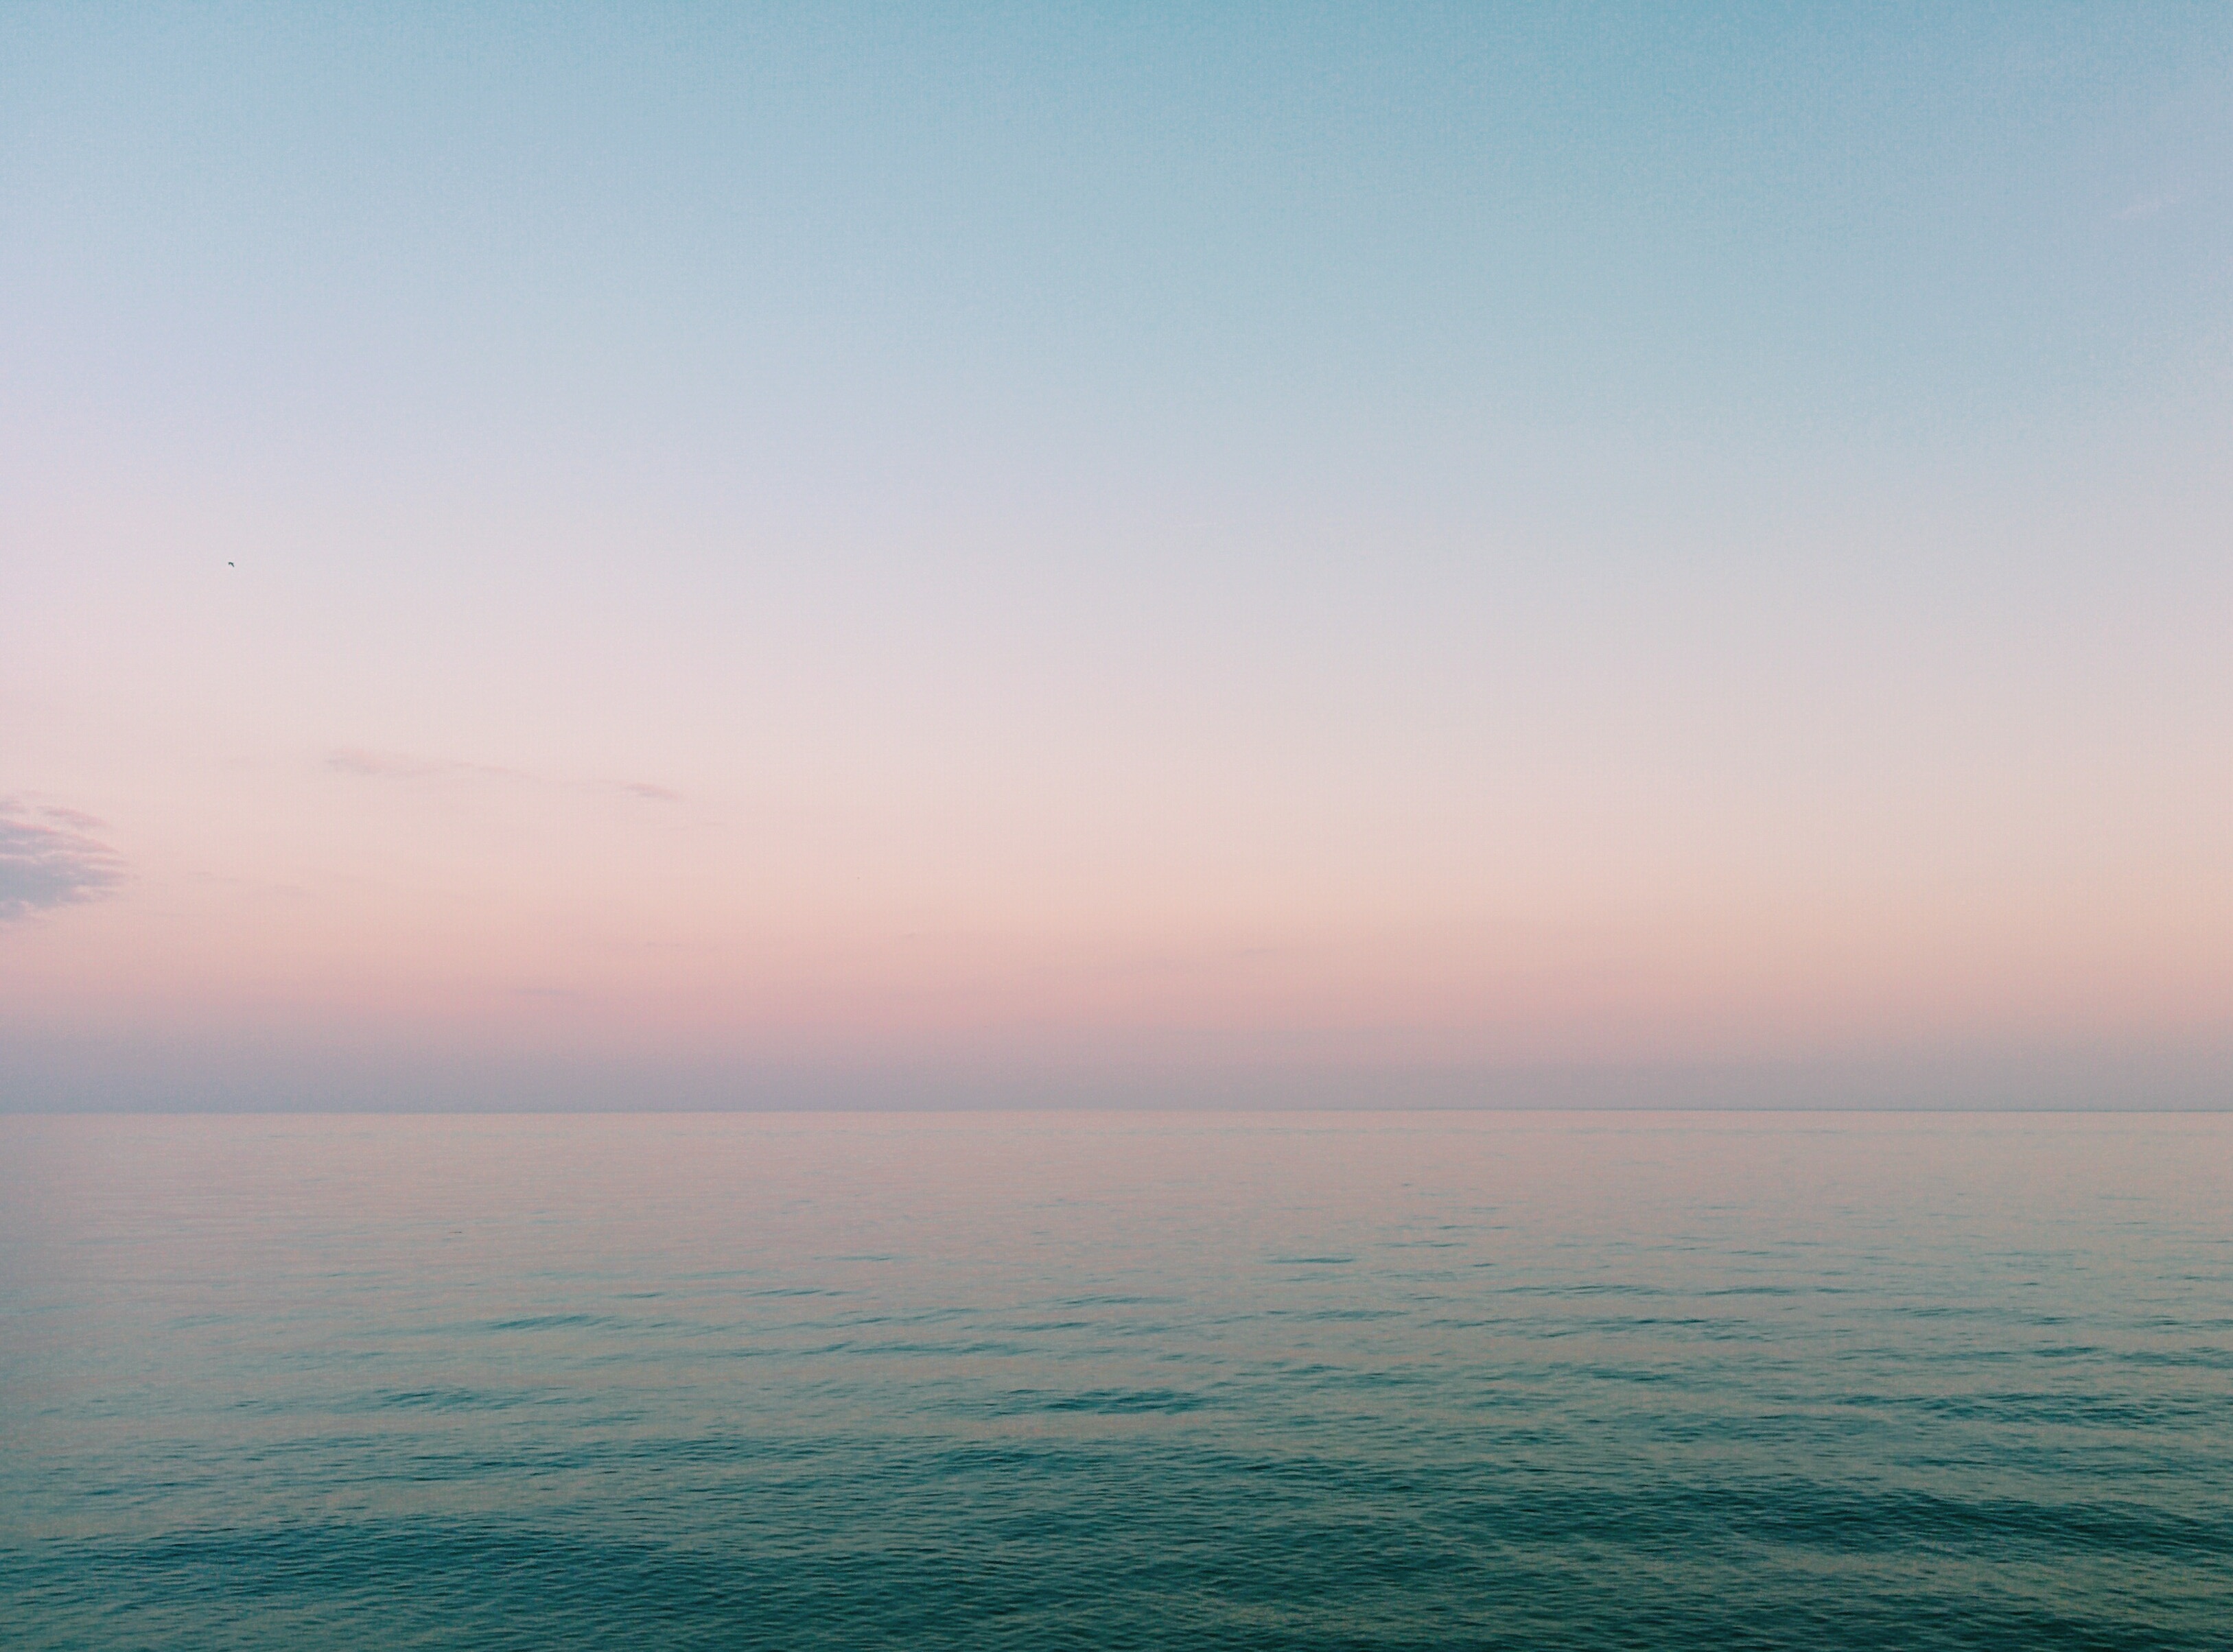
sky, horizon, sea, atmospheric phenomenon, ocean, body of water, sunrise, dawn, atmosphere, morning, cloud, coast, dusk, sunset, sunlight, evening, wind wave, beach, wave, bay, sun